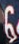
Number: 6